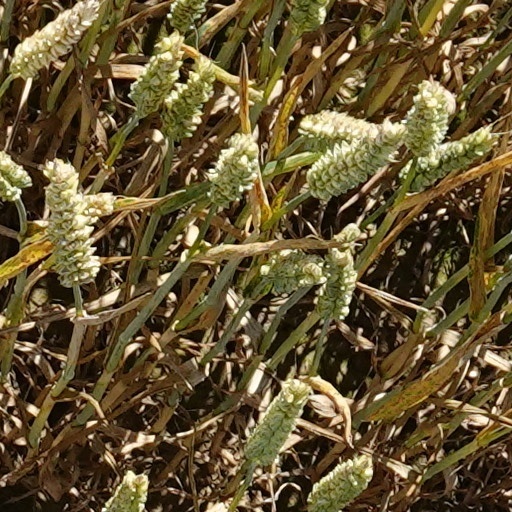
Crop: wheat